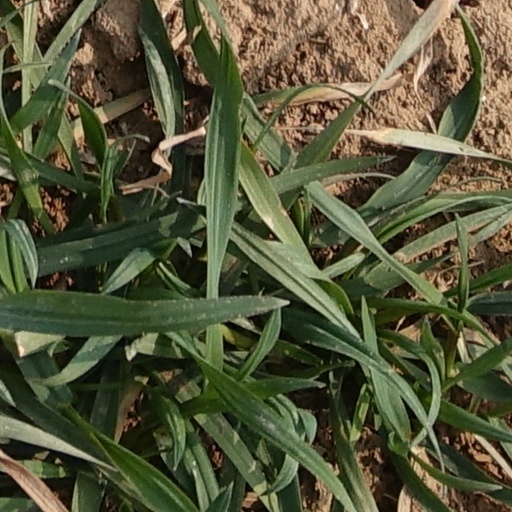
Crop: wheat